IRT Broadway–Seventh Avenue Line

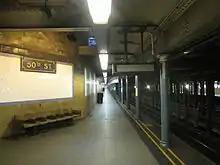
50th Street, one of the line's original stations

Also known as the IRT West Side Line, since it runs along the west side of Manhattan, the IRT Broadway–Seventh Avenue Line runs from Van Cortlandt Park–242nd Street in the Bronx, close to New York City's border with Westchester, to South Ferry in Lower Manhattan, at the southernmost point in the borough. Along the way, the line serves places such as Times Square, Lincoln Center, Columbia University, and the City College of New York. The portion of the line north of 42nd Street was built as part of the first subway in New York in 1904.